Folkoperan

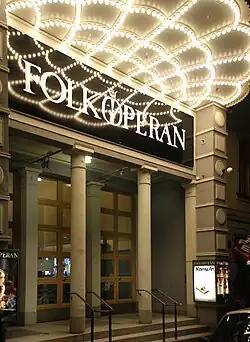
Folkoperan

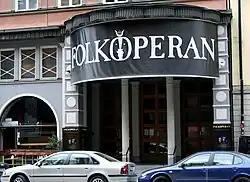
Folkoperan

Folkoperan is an opera house in Stockholm, Sweden, at in the southern district of Södermalm. It is one of Stockholm's most successful opera houses in terms of audience attendance, and is considered Sweden's most important stage for freelance opera singers and musicians.